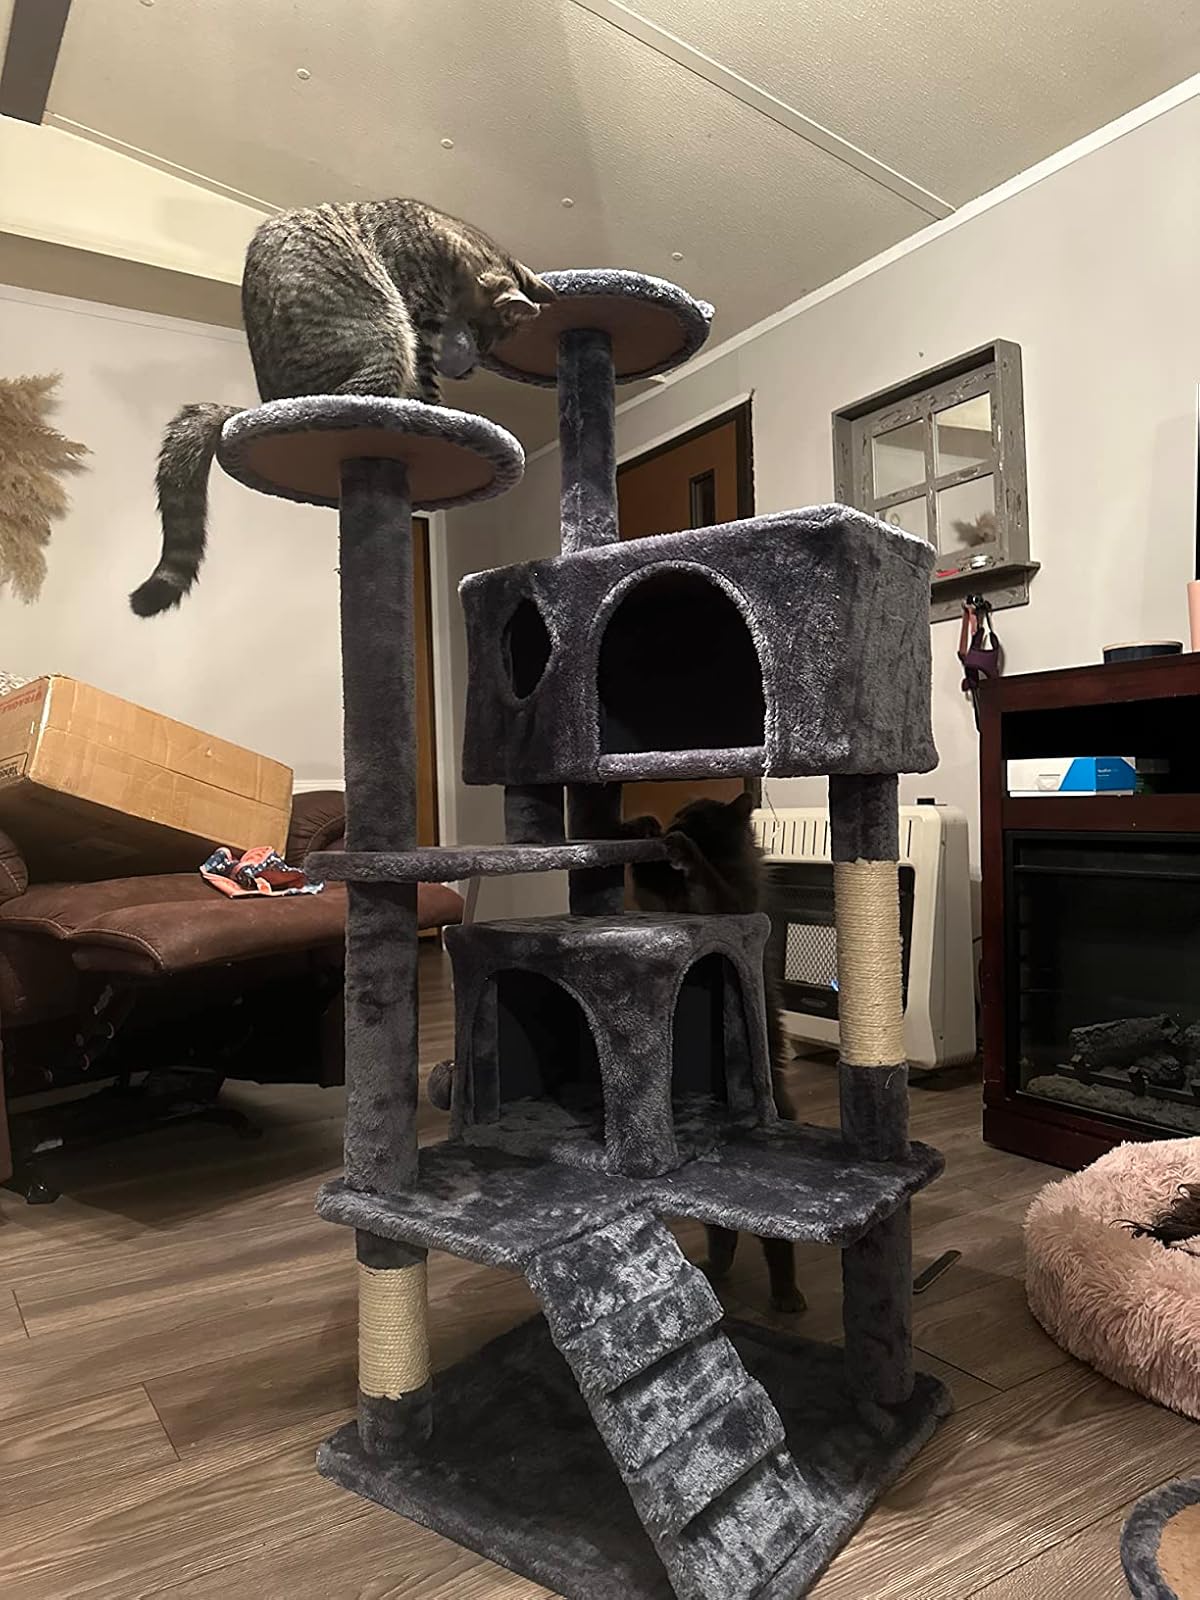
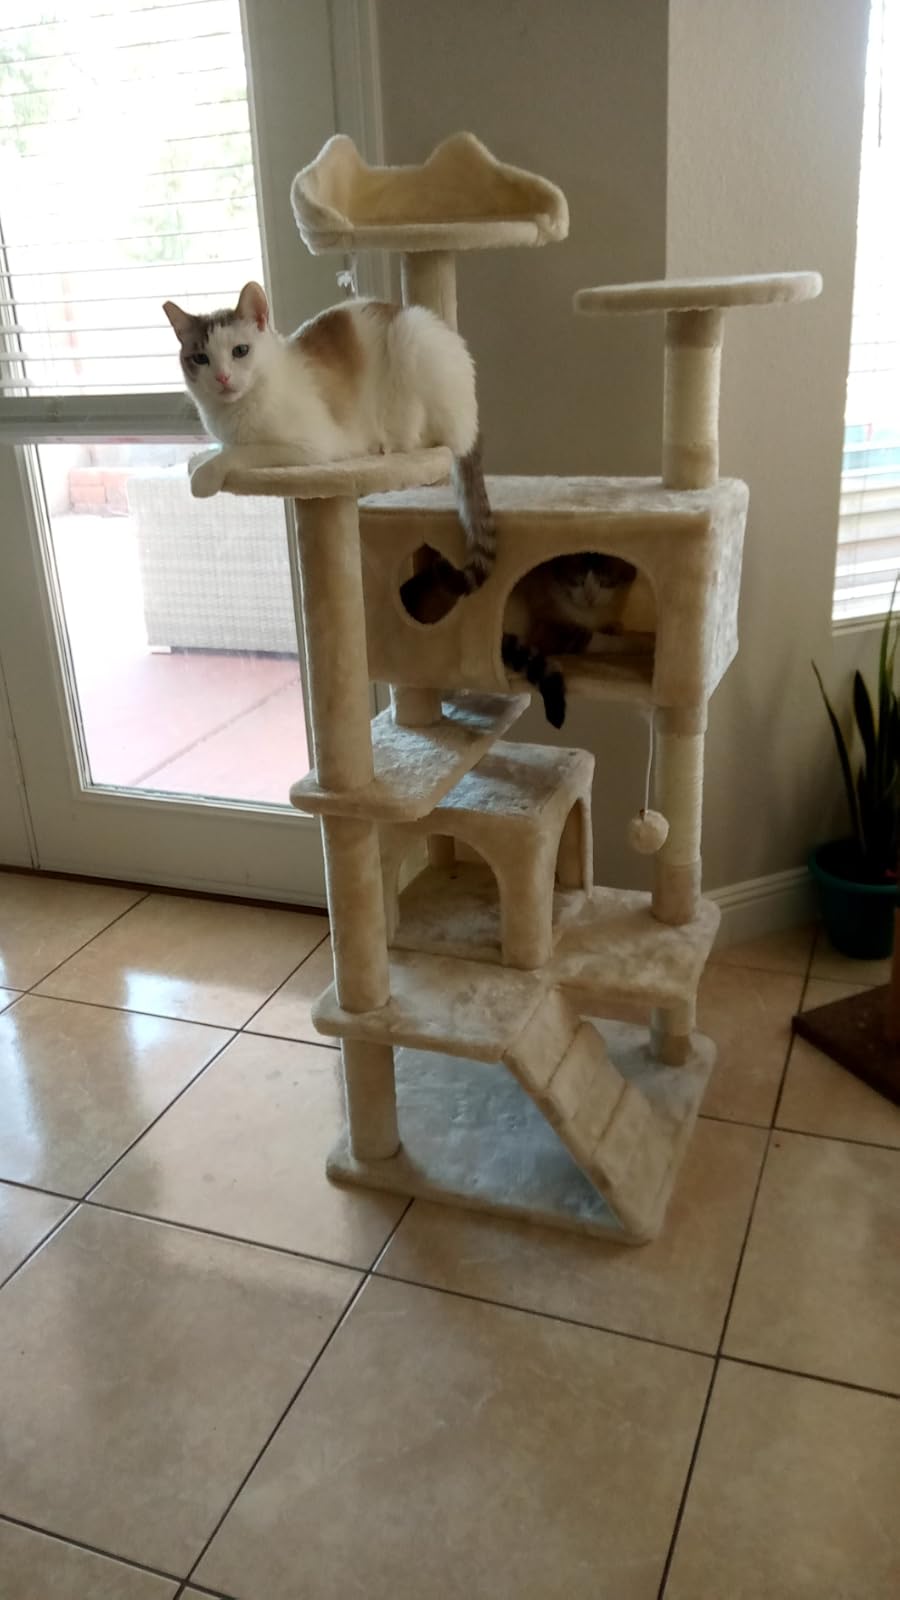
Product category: items_cat tree
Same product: no